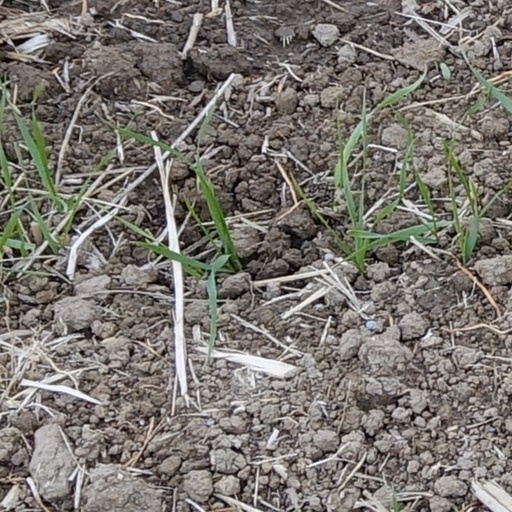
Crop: wheat